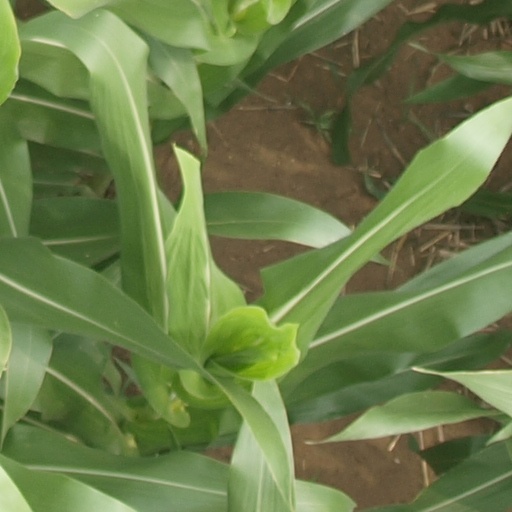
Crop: maize; corn